A Dozen Summers

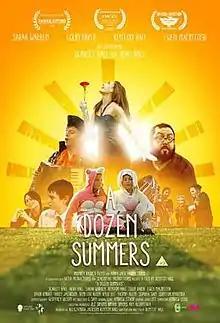
Theatrical Poster

A Dozen Summers is a 2015 family comedy film. It was written and directed by Kenton Hall and stars Scarlet Hall, Hero Hall, Colin Baker, Ewen MacIntosh, Sarah Warren and Kenton Hall. It received a limited UK cinema release on 21 August 2015.